Anti-Sovietism

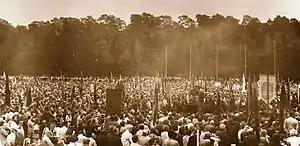
Anti-Soviet rally in Lithuania of about 300,000 people in 1988, condemning the Molotov–Ribbentrop Pact. Sąjūdis was a movement which led to the restoration of an Independent State of Lithuania in 1990.

During the Russian Civil War that followed the October Revolution of 1917, the anti-Soviet side was the White movement. During the Interwar period, some resistance movements, particularly in the 1920s, were cultivated by Polish intelligence in the form of the Promethean project. After Germany's attack on the Soviet Union in 1941, anti-Soviet forces were created and led primarily by Nazi Germany (see Russian Liberation Movement). During the Cold War, the United States led the anti-Soviet and anti-communist Western Bloc.